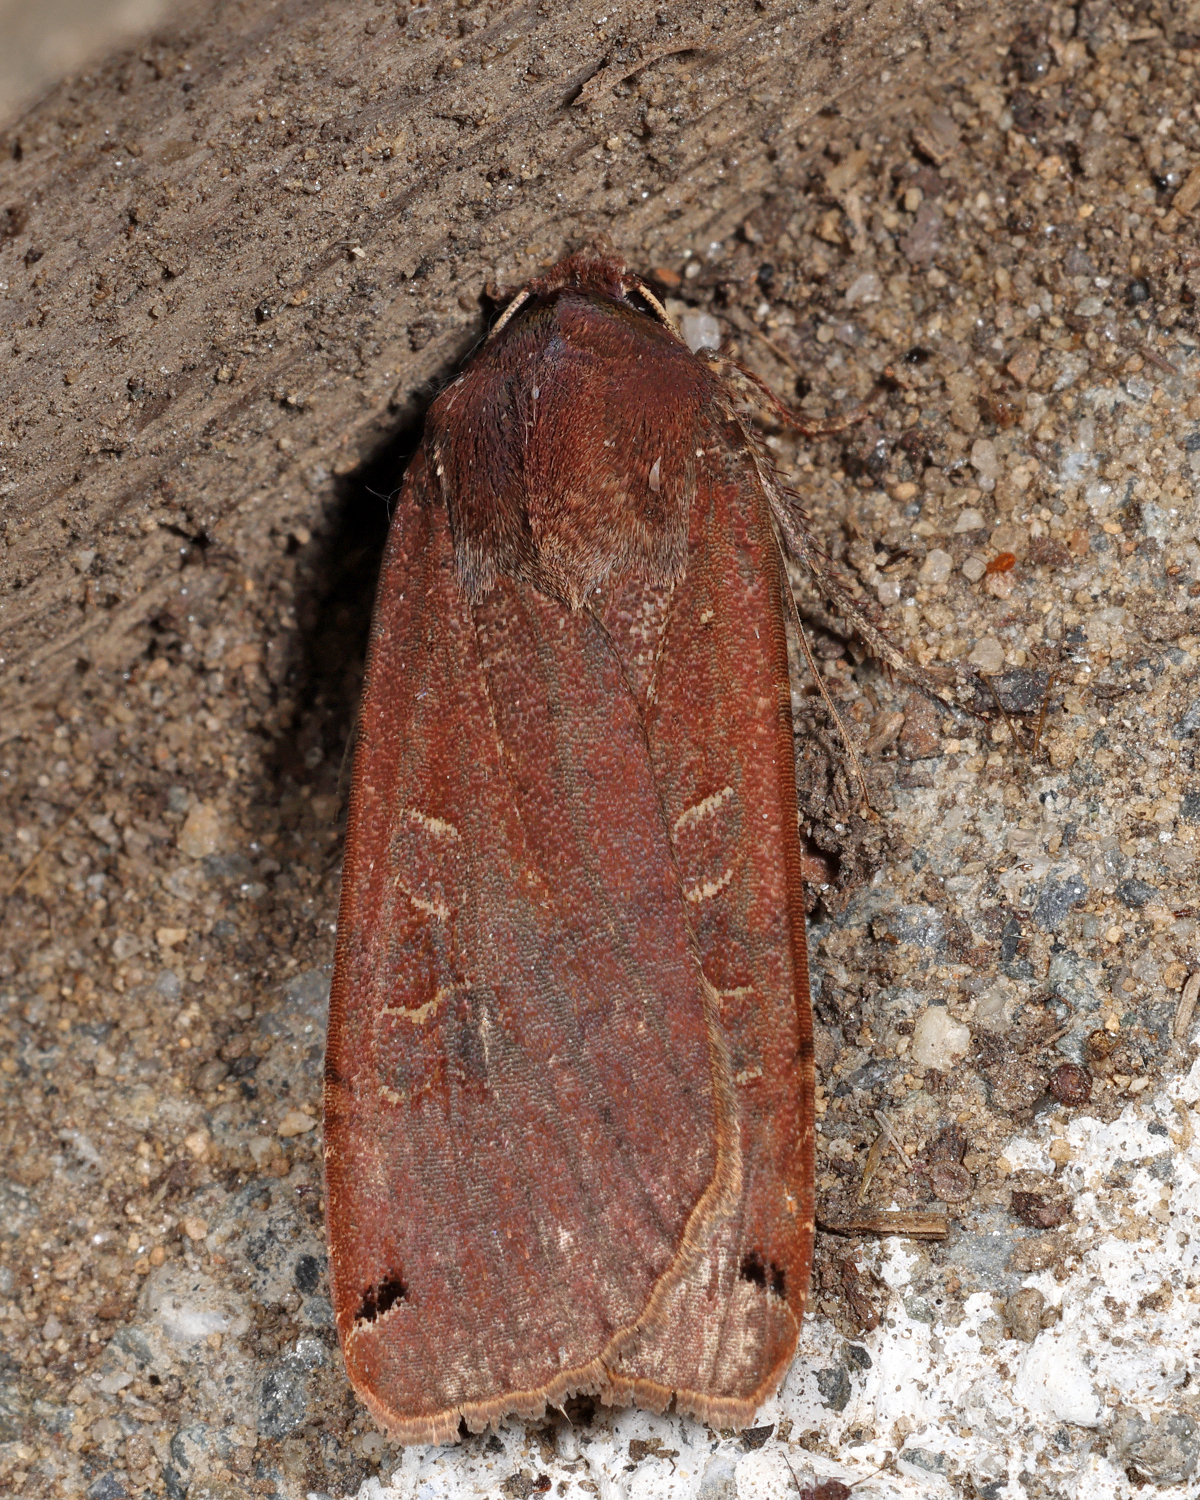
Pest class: cutworms